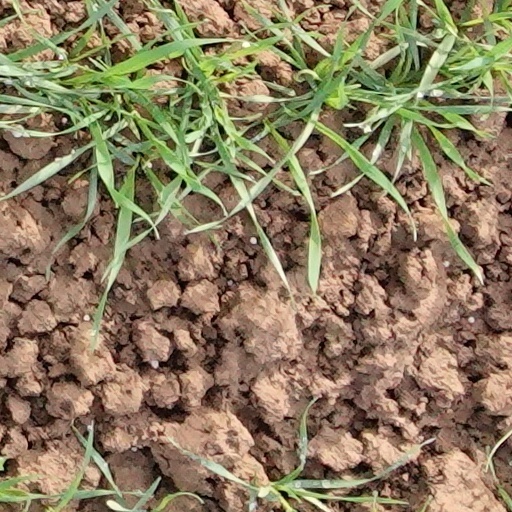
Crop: wheat